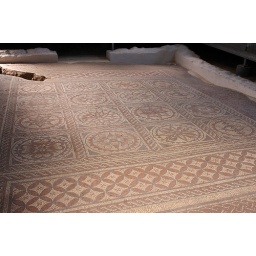
The mosaic floor above the hypocaust in a ruined building in Verlamium (modern day St. Albans). The mosaic floor above the hypocaust in a ruined building in Verlamium (modern day St. Albans).